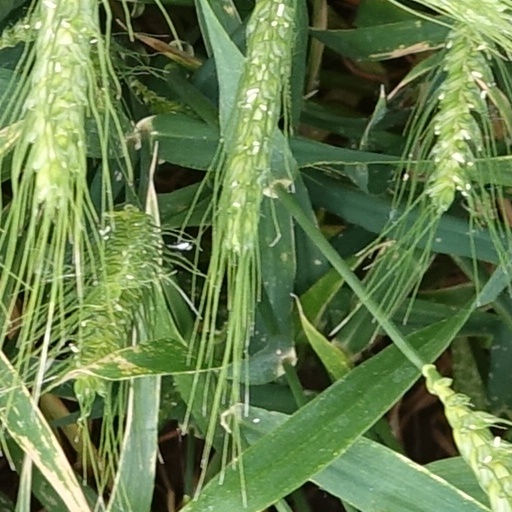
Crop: wheat